Imperial Palace of Goslar

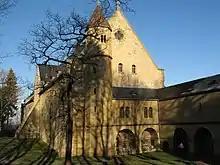
Rear of the "Kaiserhaus"

The palace district is located in the southern part of the town of Goslar. The area is dominated on the west by the north–south oriented "Kaiserhaus", the central building of the whole complex. To the north, it was once joined at right angles by the Church of Our Lady, separated by a small courtyard, but there is nothing left of the church today. Its foundations are under the path leading up to the "Kaiserhaus". To the south, now connected by a 19th-century arcade to the "Kaiserhaus", is the Chapel of St. Ulrich. To the east, opposite the "Kaiserhaus" stood the east–west aligned collegiate church of St. Simon and St. Jude, of which only the north porch remains. The plan of the church is, however, incorporated into the surface of the present-day car park. To the palace grounds belonged also the residential and working buildings of the canons, the houses of the ministeriales and the imperial entourage, the stables and storehouses. In addition, the whole area was surrounded by a wall.